Michael of Hungary

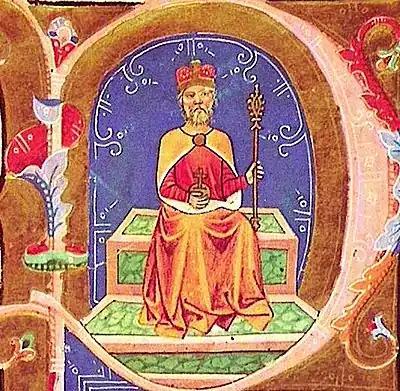
Michael's brother, Géza, depicted in the "Illuminated Chronicle"

According to Györffy, Michael was a close ally of his brother, since there is no proof that their relationship was ever tense. Therefore, Györffy continues, Géza "probably gave one of the "ducatus"" in the Principality of Hungary to Michael, although there is no record of these events. According to Steinhübel, Michael received the "Duchy of Nitra" around 971. His colleague, Ján Lukačka, adds that it was Michael who broke "the resistance of the native nobles" in this duchy.